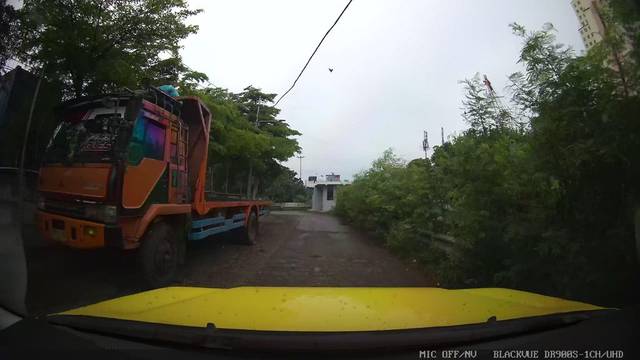
Region: Indonesia
Coordinates: -6.129, 106.806